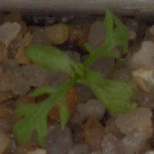
Label: scentless_mayweed